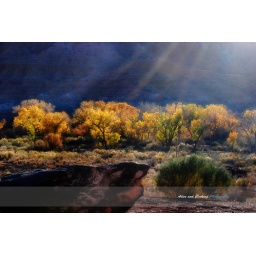
Not my best compositions but i like the backlighting and the pink and black mineral rock in the foreground.Taken in Zion National Park